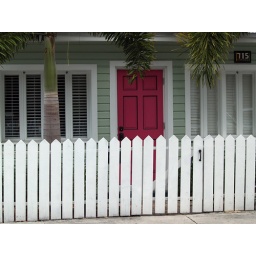
I'll dream that one day a house in Key West has a door for me!